Laas Geel

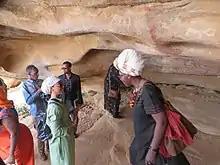
Foreign tourists with local guides in the caves of Laas Geel

The Laas Geel cave paintings are thought to be some of the most vivid rock art in Africa. Among other things, they depict cattle in ceremonial robes accompanied by humans, who are believed to have been inhabitants of the region. The necks of the cattle are embellished with a kind of plastron. Some of the cattle are also portrayed wearing decorative robes. Besides long-horned cattle, the rock art also shows an image of a domesticated dog, several paintings of Canidae as well as a giraffe. The site is excellently preserved due to the location of the paintings which are covered by the granite overhangs.